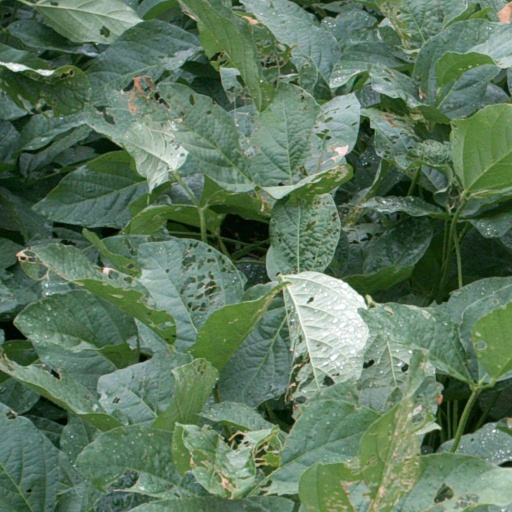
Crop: soybean